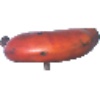
Label: red_banana